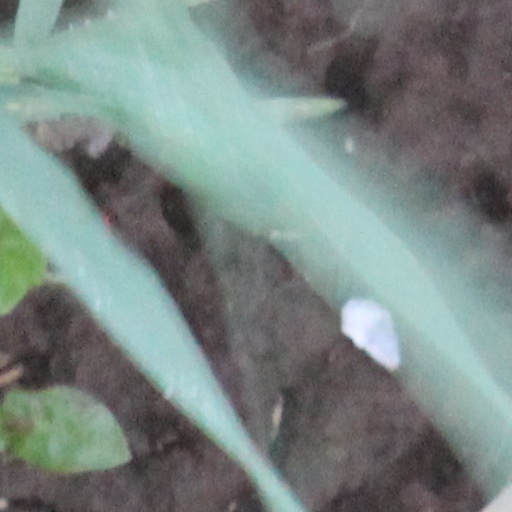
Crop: wheat